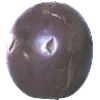
Label: Passion Fruit 1